2007 Japan Series

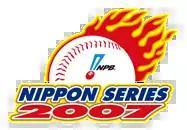

The Japan Series, the 58th edition of Nippon Professional Baseball's championship series, began Saturday, October 27, 2007, pitting the Pacific League Regular League and Climax Series' Champion, the Hokkaido Nippon Ham Fighters, and the Chunichi Dragons, winners of the Central League's Climax Series, in a rematch of the previous year's Japan Series, won by the Fighters. It was the first championship for the Dragons since the 1954 Japan Series, marking the end of the longest championship drought in NPB history.